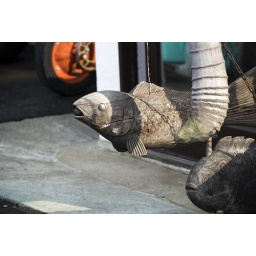
wooden fish in sun